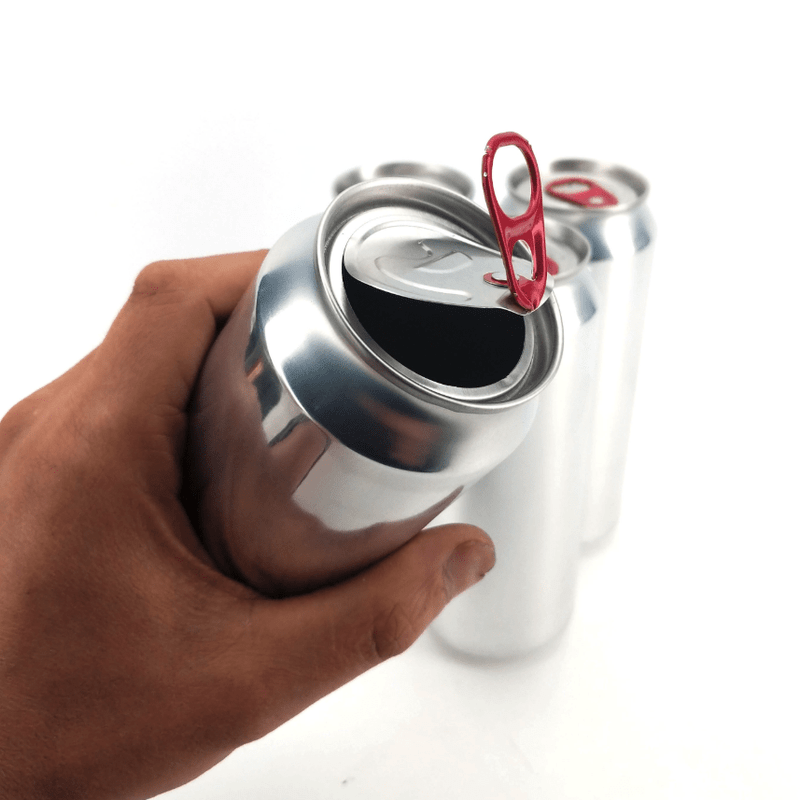
Label: metal